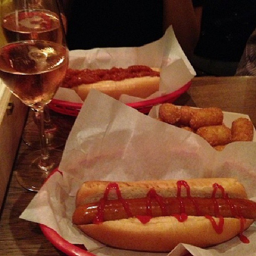
Two glasses of wine, two hot dogs and some tater tots.
Hot dogs with ketchup and some tater tots.
A glass of wine sits beside a hotdog, a chilli dog, and tater tots.
A food is kept on the table with some liquid on the glass.
Two baskets of hot dogs and glasses of wine